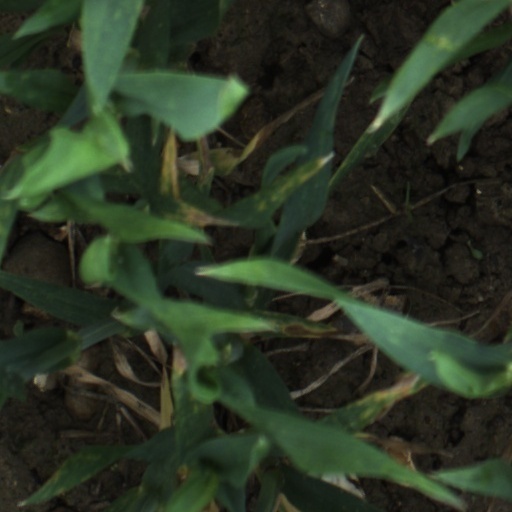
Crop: wheat